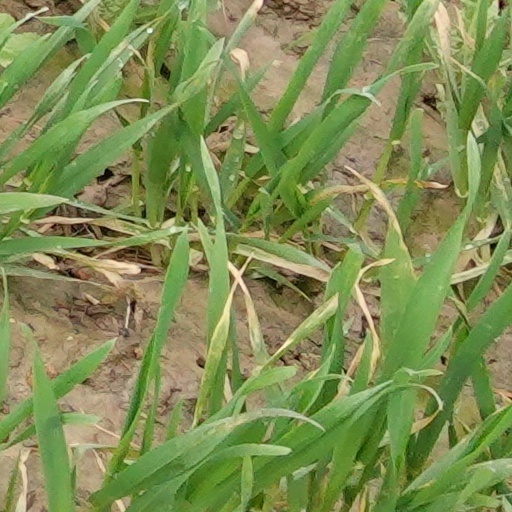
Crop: wheat